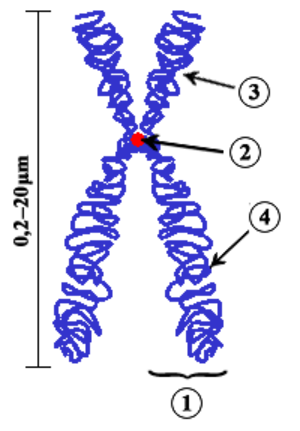
Un chromosome est un élément microscopique constitué d'une molécule d'ADN et de protéines, les histones et les protéines non-histones. Il porte les gènes, supports de l'information génétique, transmis des cellules mères aux cellules filles lors des divisions cellulaires.